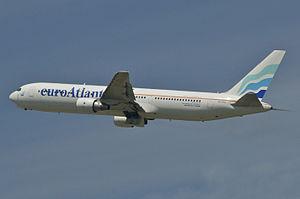
STP Airways est une compagnie aérienne basée à São Tomé, capitale de Sao Tomé-et-Principe dont c'est la compagnie aérienne nationale. Elle est actuellement sur la liste d'interdiction d'exploitation dans l'Union Européenne.